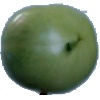
Label: Tomato not Ripened 1